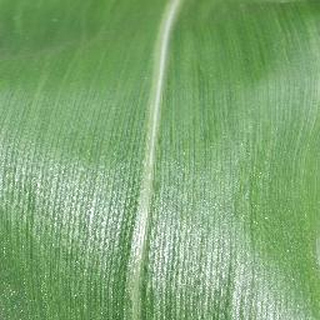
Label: healthy_corn